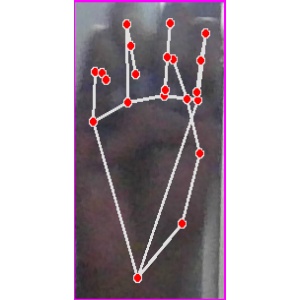
अक्षर: म